Paul Julius Möbius

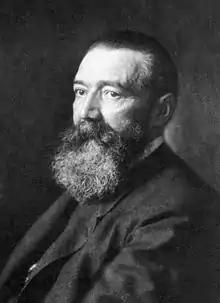
Paul Julius Möbius (1853–1907)

Paul Julius Möbius (24 January 1853 – 8 January 1907) was a German neurologist born in Leipzig. His grandfather was the German mathematician and theoretical astronomer August Ferdinand Möbius (1790–1868).